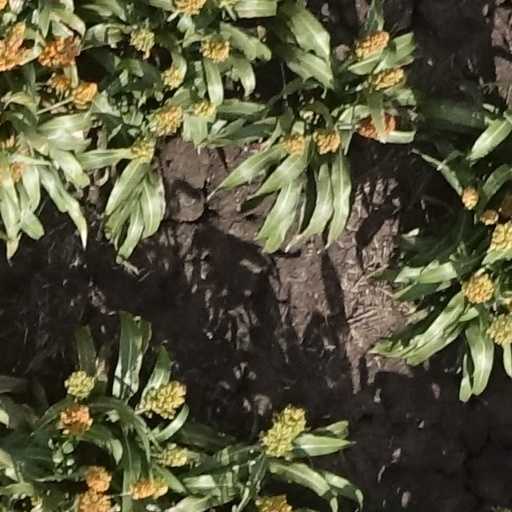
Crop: sorghum